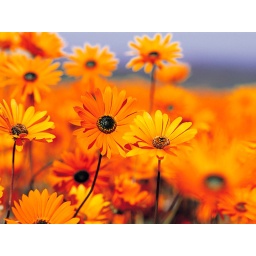
Anglo-Saxon flowers from a field in Sussex